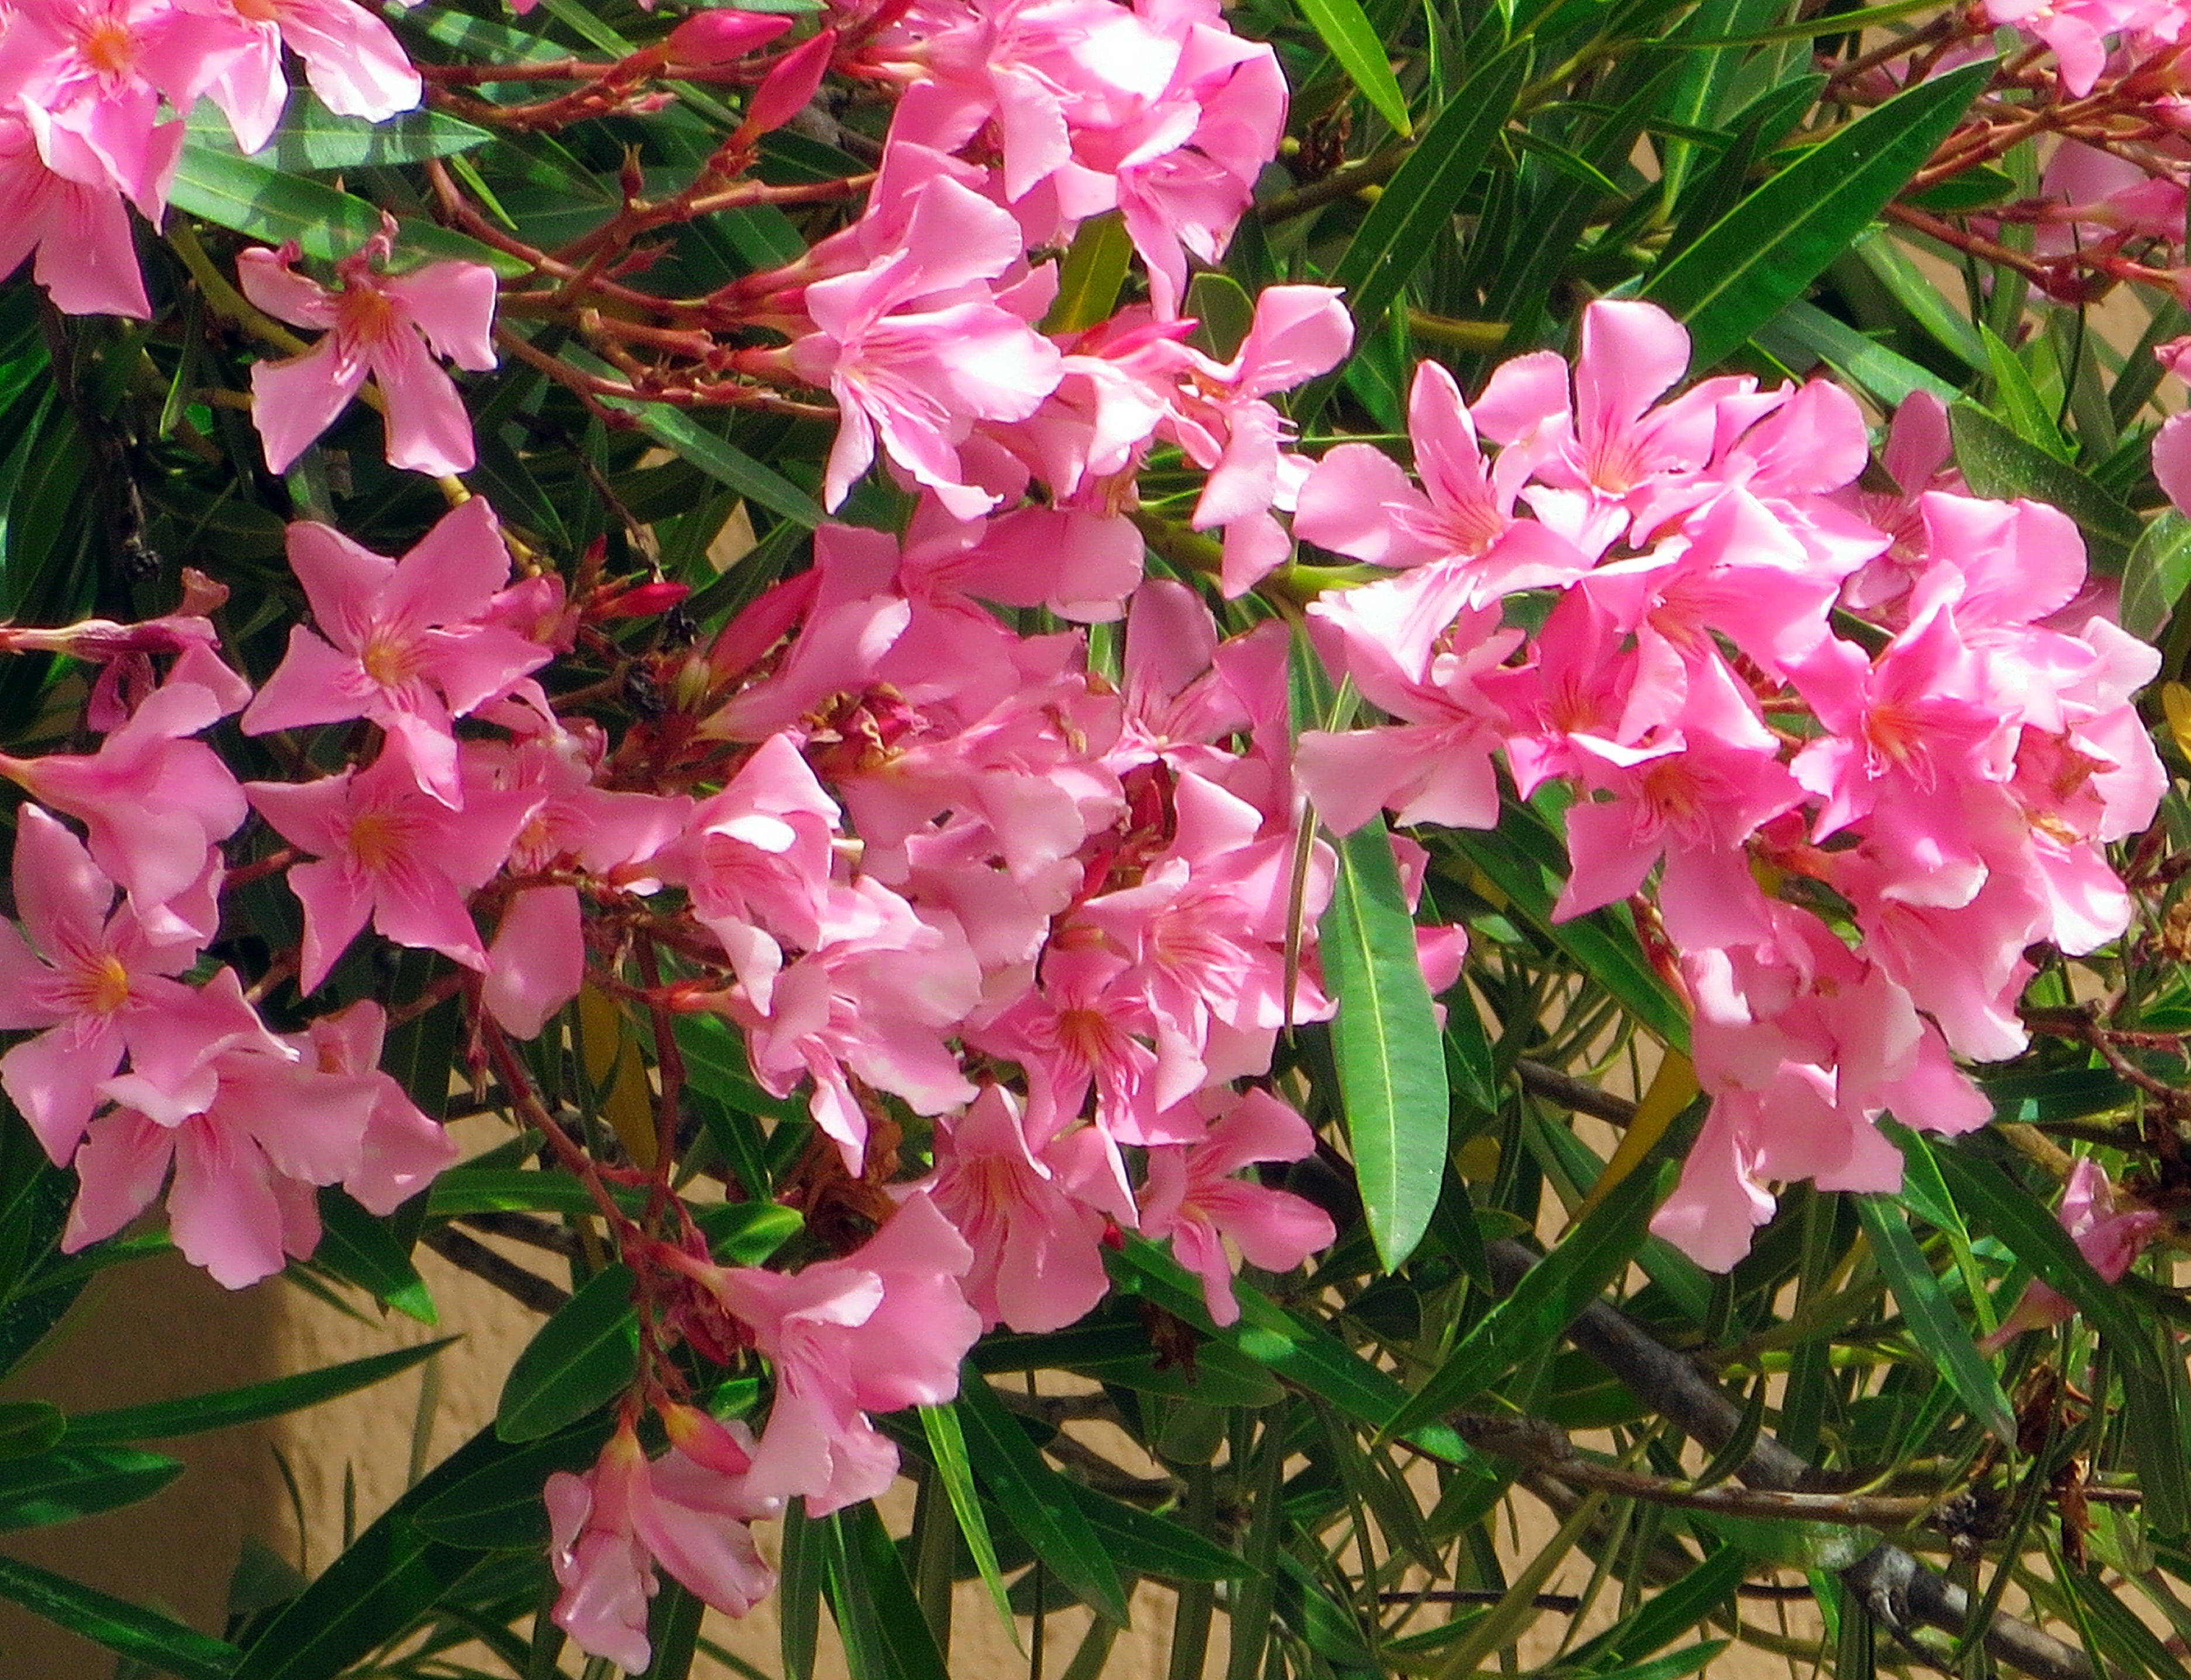
plant, flower, mediterranean, botany, flora, shrub, rhododendron, oleander, corsican, flowering plant, woody plant, land plant